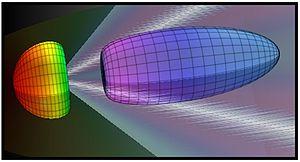
Simulation de l'observation d'un tachyon. Puisque ce dernier se déplace plus rapidement que la lumière, son approche ne pourrait être observée. Après être passé à proximité d'un observateur, ce dernier pourrait voir deux images du tachyon allant en directions opposées. La ligne noire représente l'onde de choc engendrée par l'effet Tcherenkov, présente à un instant donné seulement.
Le tachyon est une classe de particules hypothétiques dont les principales caractéristiques sont d'avoir une vitesse toujours supérieure à la vitesse de la lumière dans le vide, une masse imaginaire pure et une énergie qui diminue lorsque la vitesse augmente.
En physique, la masse est une grandeur physique positive intrinsèque d'un corps. En physique newtonienne, c'est une grandeur extensive, c'est-à-dire que la masse d'un corps formé de parties est la somme des masses de ces parties. Elle est conservative, c'est-à-dire qu'elle reste constante pour un système isolé n'échangeant pas de matière avec son environnement. Dans le cadre du modèle standard de la physique des particules, la masse des particules résulte de leur interaction avec le champ de Higgs.